Flémalle

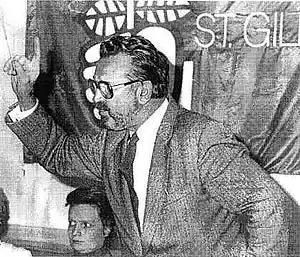
André Cools at the house of the people in Saint-Gilles is an iconic figure of the municipality, a monument in the municipal park is dedicated to him.

The municipality is marked by the Midi Fault (in Belgium, it is called the Sambre and Meuse fault), which is a geological rupture line that appeared in the Paleozoic era. The Eifelian fault, also known as the Midi fault, passes through Flémalle, as designated by Malherbe from Clermont-sous-Huy to Angleur. This fault, still active today, caused the Liège earthquake on 8 November 1983. Thus, the highway to the north of the territory, as well as most of the area and the surrounding agglomerations, such as Liège, Seraing, and Engis, are located on this fault.